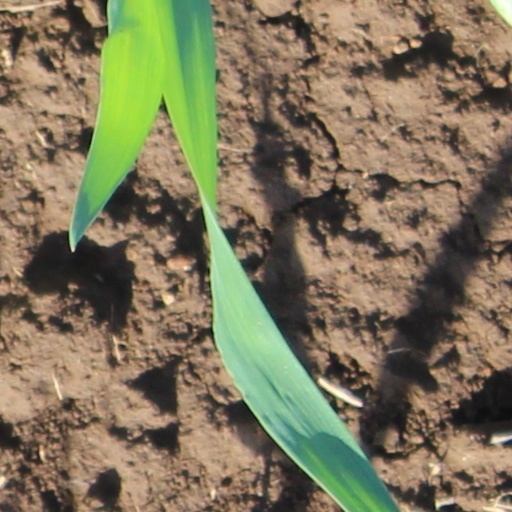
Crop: wheat